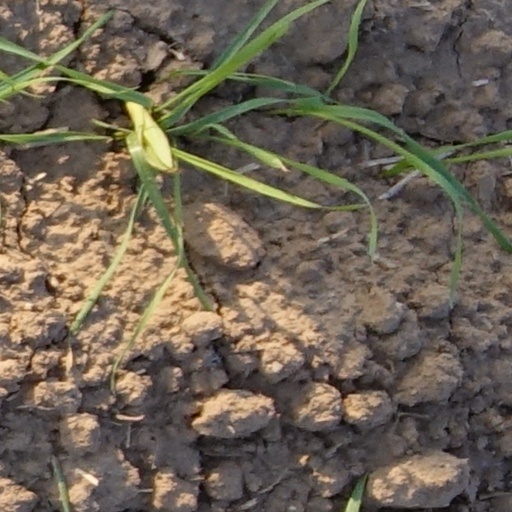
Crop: wheat